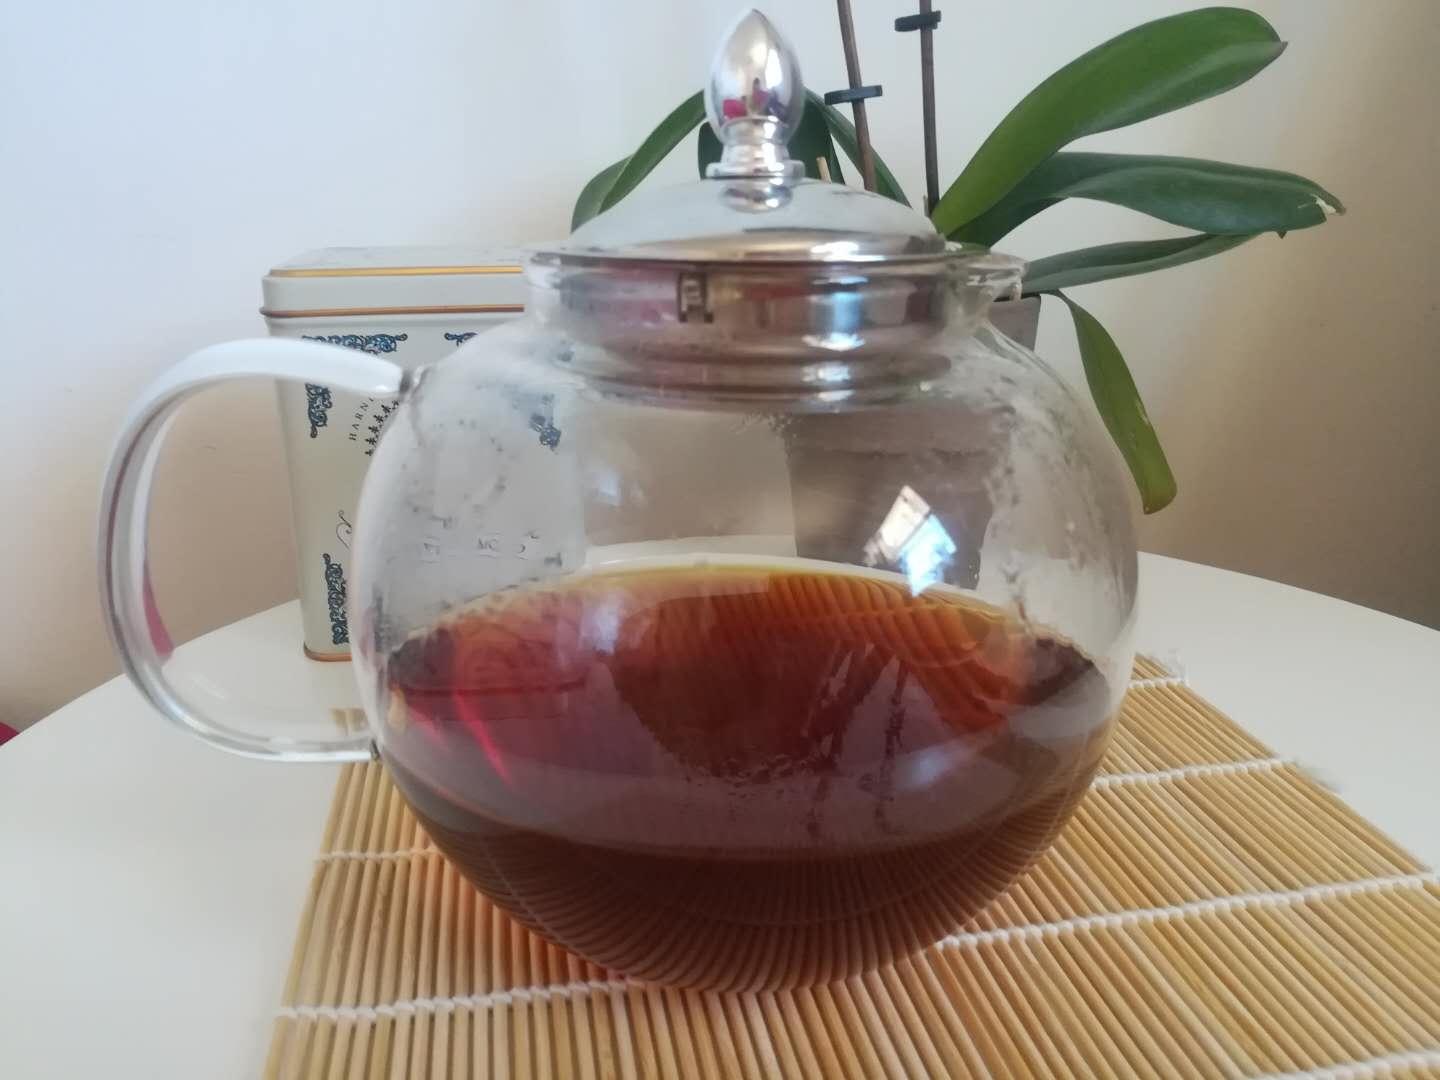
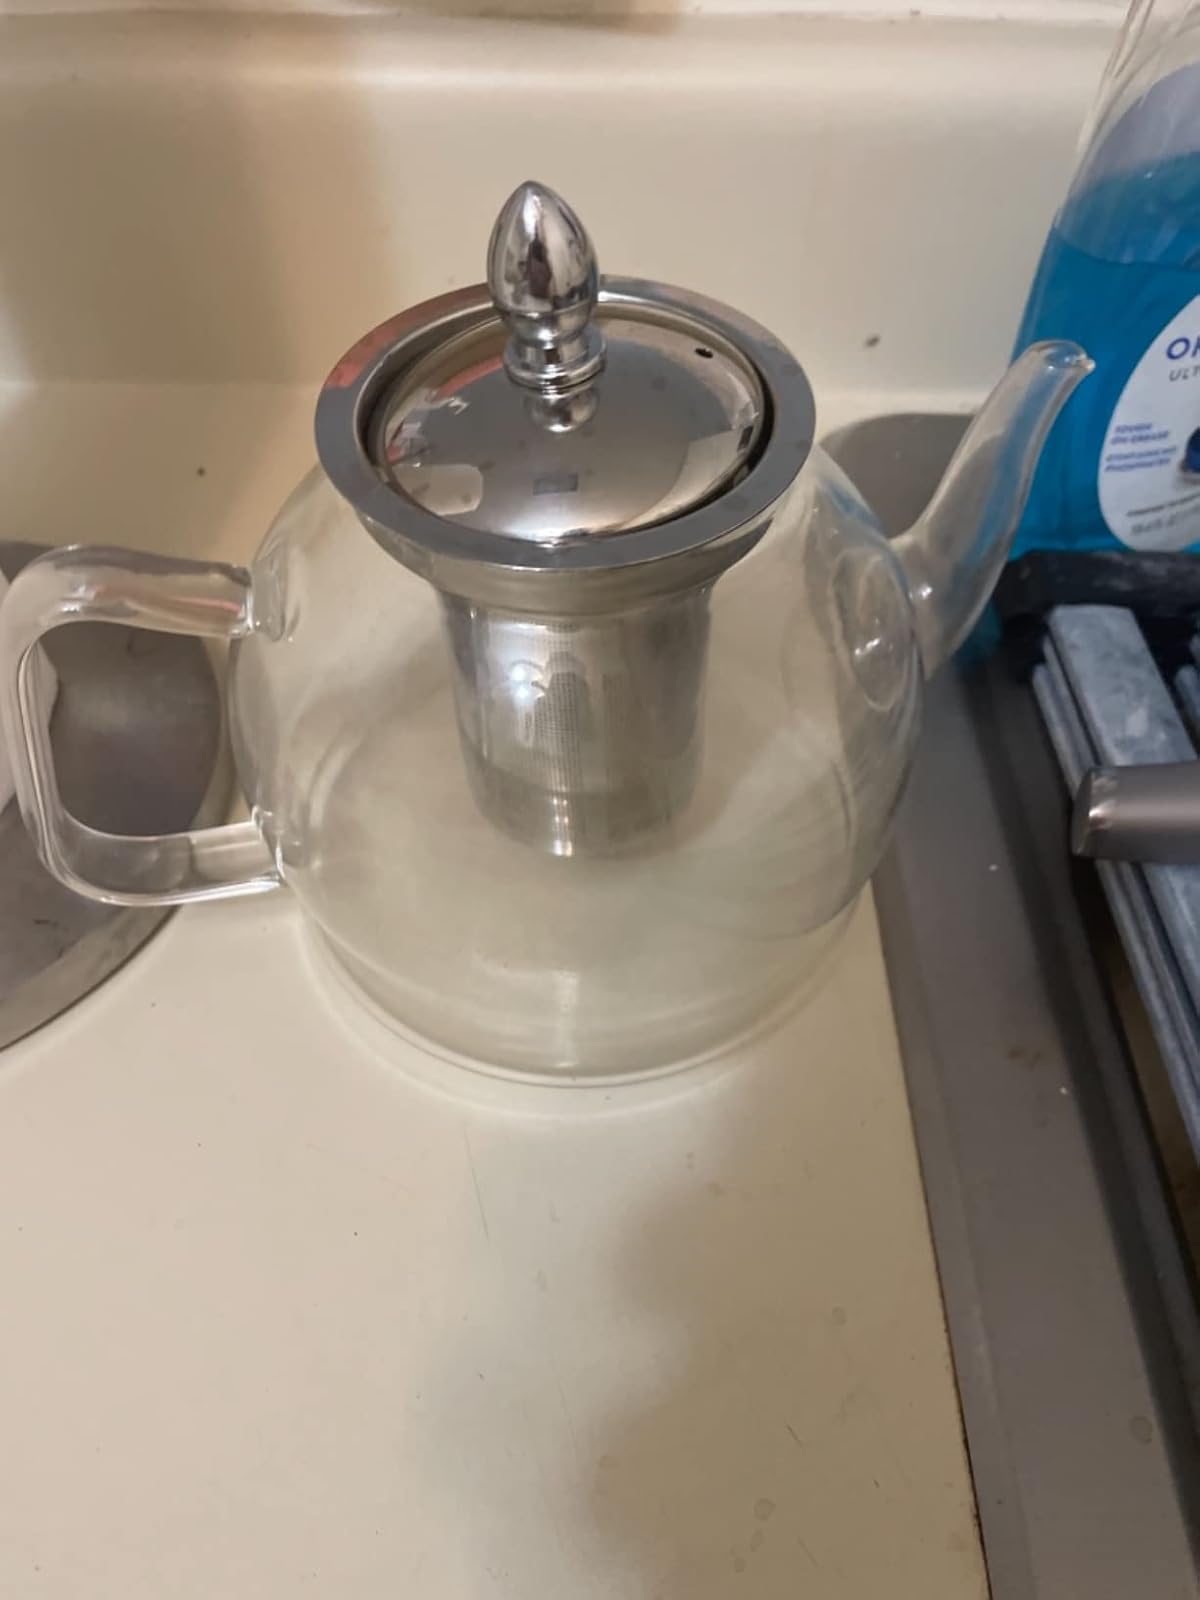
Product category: items_kettle
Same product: no